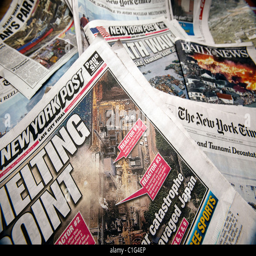
headlines of newspapers report the ongoing nuclear crisis